Letter-winged kite

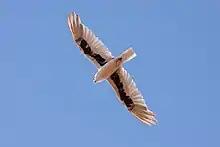
the underside of a Letter-winged kite

The adult letter-winged kite is about in length, with a wingspan between . The female is slightly heavier, averaging compared to the male's average weight of . The sexes have similar plumage. The adult male has pale grey upperparts, wings and nape with a white head and white underparts. It has large deep-red eyes, which are surrounded by a black eye patch. Its bill is black, with a dark grey-brown cere at its base. Its wings are marked with a black shoulder patch above and a striking black line underneath, which runs from the primary coverts to the body, and which resembles a letter 'M' or 'W' when flying. The central rectrices of the tail are pale grey, while the rest of the tail feathers are white. The legs and feet are a fleshy pinkish white or white. The feet have three toes facing forwards and one toe facing backwards. The female is similar but can be distinguished by a greyer crown, and its grey plumage is slightly darker all over. Moulting has been recorded from all months except May and August, and is probably related to breeding.